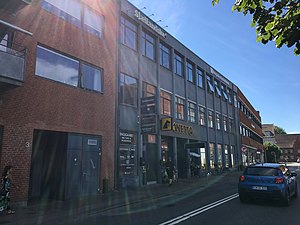
Sjællandske Medier / Historie / Sjællandske Medier før 2008
Sjællandske Medier i Slagelse.
Sjællandske Medier i Slagele
Sjællandske Medier er en dansk mediekoncern med hovedsæde i Ringsted. Koncernen har redaktioner og afdelinger i 24 byer med Hillerød, Roskilde, Greve, Køge, Ringsted, Slagelse, Næstved, Holbæk, Kalundborg og Vordingborg som hovedbyer.